List of aircraft carriers of World War II

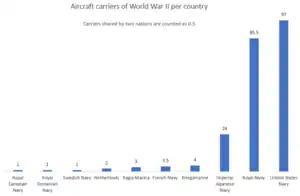
Aircraft carriers of World War II by country

Aircraft carriers serve as a seagoing airbases, equipped with a flight deck and facilities for carrying, arming, deploying and recovering aircraft. Typically, they are the capital ships of a fleet, as they project air power worldwide without depending on local bases for operational support. Aircraft carriers are expensive and are considered critical assets. By the Second World War aircraft carriers had evolved from converted cruisers, to purpose built vessels of many classes and roles. Fleet carriers were the largest type, operating with the main fleet to provide offensive capability. Light aircraft carriers were fast enough to operate with the fleet but smaller and with fewer aircraft.